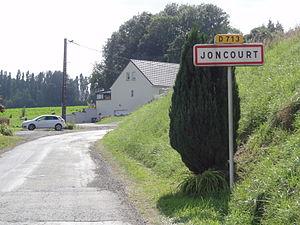
Joncourt est une commune française située dans le département de l'Aisne, en région Hauts-de-France.